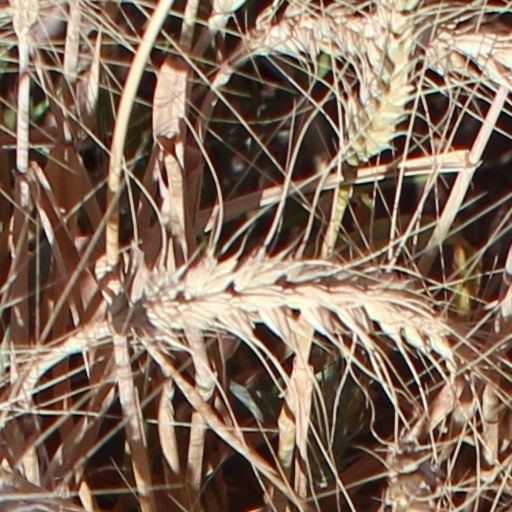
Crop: wheat